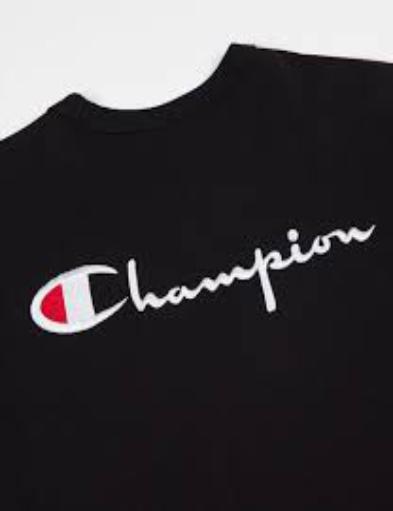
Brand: Champion
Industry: Clothes